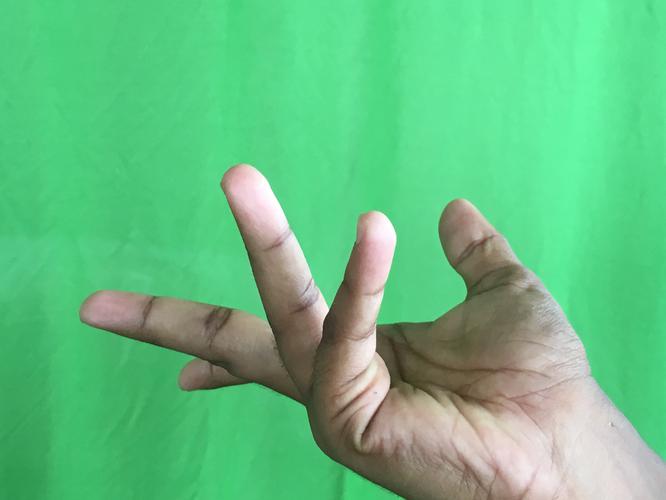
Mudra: Alapadmam
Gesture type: single_hand